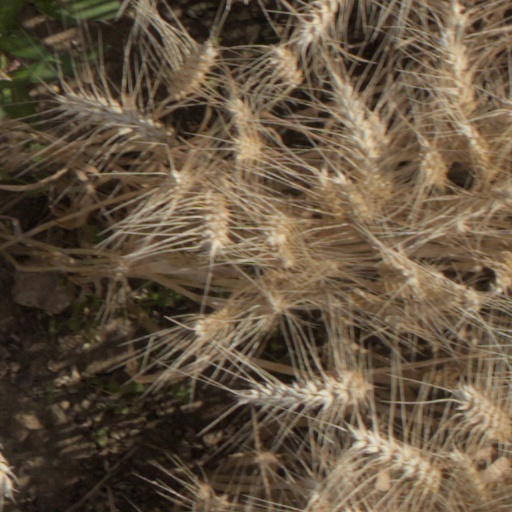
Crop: wheat